University of the Chinese Academy of Sciences

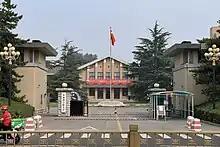
UCAS Yuquanlu campus

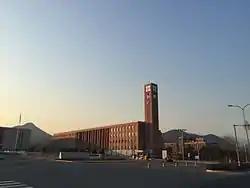
UCAS Yanqihu (雁栖湖) Campus in Huairou District, Beijing

The University of the Chinese Academy of Sciences (UCAS) is a public university headquartered in Shijingshan, Beijing, China. It is affiliated with the Chinese Academy of Sciences. The university is part of the Double First-Class Construction. Officially established in 2012, the university derives from the Graduate School of the University of Science and Technology of China founded in 1978.